Witley

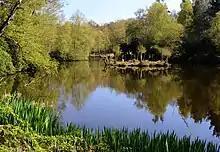
Fishing pond on the branch of the river Ock between Wormley and Enton Hall. Spring 2014

Witley is a village and civil parish in the Borough of Waverley in Surrey south west of Godalming and southwest of the county town, Guildford. The village lies just east of the A3 from London to Portsmouth between Guildford and Petersfield; London is northeast as the crow flies.